Agnes Nixon

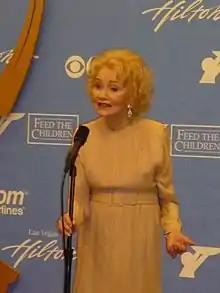
Nixon at the 2010 Daytime Emmy Awards

Agnes Nixon ( Eckhardt; December 10, 1922 – September 28, 2016) was an American television writer and producer, and the creator of the ABC soap operas "One Life to Live", "All My Children", as well as "Loving" and its spin-off "The City".